Jaime Bagattoli

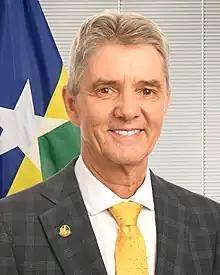

Jaime Maximino Bagattoli (born 26 April 1961) is a Brazilian politician, affiliated with the Liberal Party (PL), who has been one of the senators from the state of Rondônia since 2023. Born in Santa Catarina, he is a businessman in the agribusiness industry and lives in the city of Vilhena. He ran for the senate in Rondônia in 2018 with the Social Liberal Party (PSL), ending in 3rd place. In 2022, he was elected senator with 289,553 votes, or 35.87% of the vote.